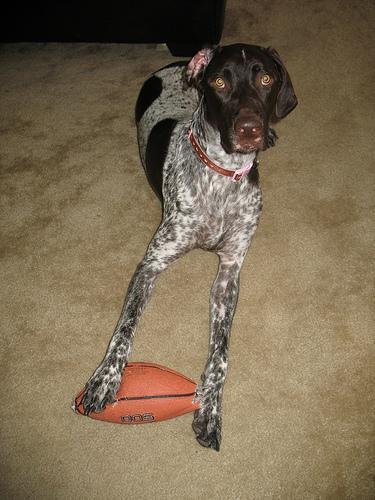
german shorthaired